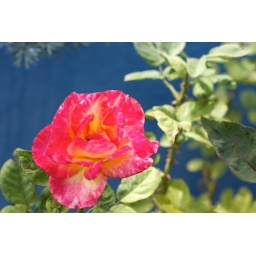
Rose in front of blue wall